Autocephaly of the Orthodox Church of Ukraine

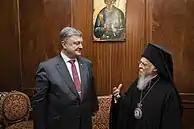
Meeting of Poroshenko with the Ecumenical Patriarch Bartholomew I, 9 April 2018

On 9 April 2018, Ukrainian President Petro Poroshenko had a meeting in Istanbul with the Ecumenical Patriarch during which Poroshenko "noted the importance of the introduction of a Single Local Orthodox Church in Ukraine aspired by the Ukrainian people". At that time, an article published on the pro-Moscow anonymous website "Union of Orthodox Journalists" declared that no relevant progress concerning the question of a local Orthodox church for Ukraine had been made.